Portuguese exonyms

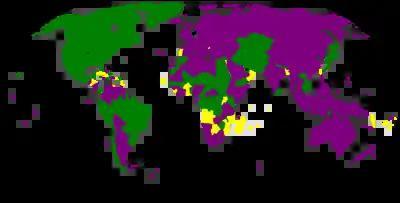
Genders of country names in Portuguese: masculine (green) - e.g. "O Brasil", feminine (purple) - e.g. "A Argélia", and gender omitted (yellow) - e.g. "Portugal"

Below is a list of Portuguese language exonyms for places in non-Portuguese-speaking areas. Some of them are used exclusively in European Portuguese (marked E) while others appear just in Brazilian Portuguese (marked B).